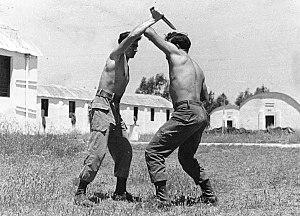
Le krav-maga, parfois écrit krav maga, est à l'origine une méthode d'autodéfense d'origine juive et israélienne, combinant des techniques provenant de la boxe, du muay-thaï, du judo, du ju-jitsu, du karaté et de la lutte. Cette méthode, créée par Imi Lichtenfeld, est maintenant une base de l'armée israélienne et des services spéciaux israéliens pour se défendre au corps à corps face aux assaillants. La méthode est utilisée par de nombreux services de police et forces militaires dans le monde tels qu'aux États-Unis, en France et au Royaume-Uni.